Golden Nugget Laughlin

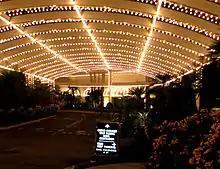
The porte cochere at the front of the property

The property was previously known as the Nevada Club. In 1986, the resort underwent a major renovation. In 1988, the Del Webb Corporation sold the Nevada Club to Golden Nugget Inc. for $40 million, and it was renamed as the Golden Nugget Laughlin. The 300-room hotel was added to the property in 1992, along with a parking garage, new restaurants, and tropical theming, including an indoor rainforest.